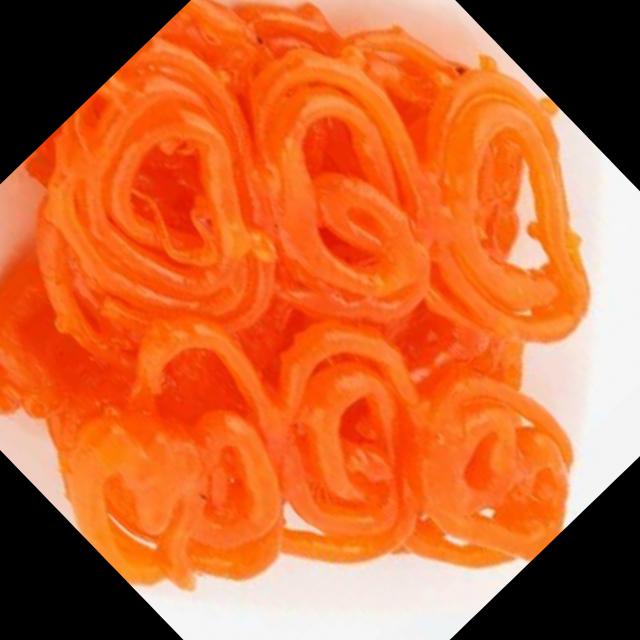
Dish: jalebi